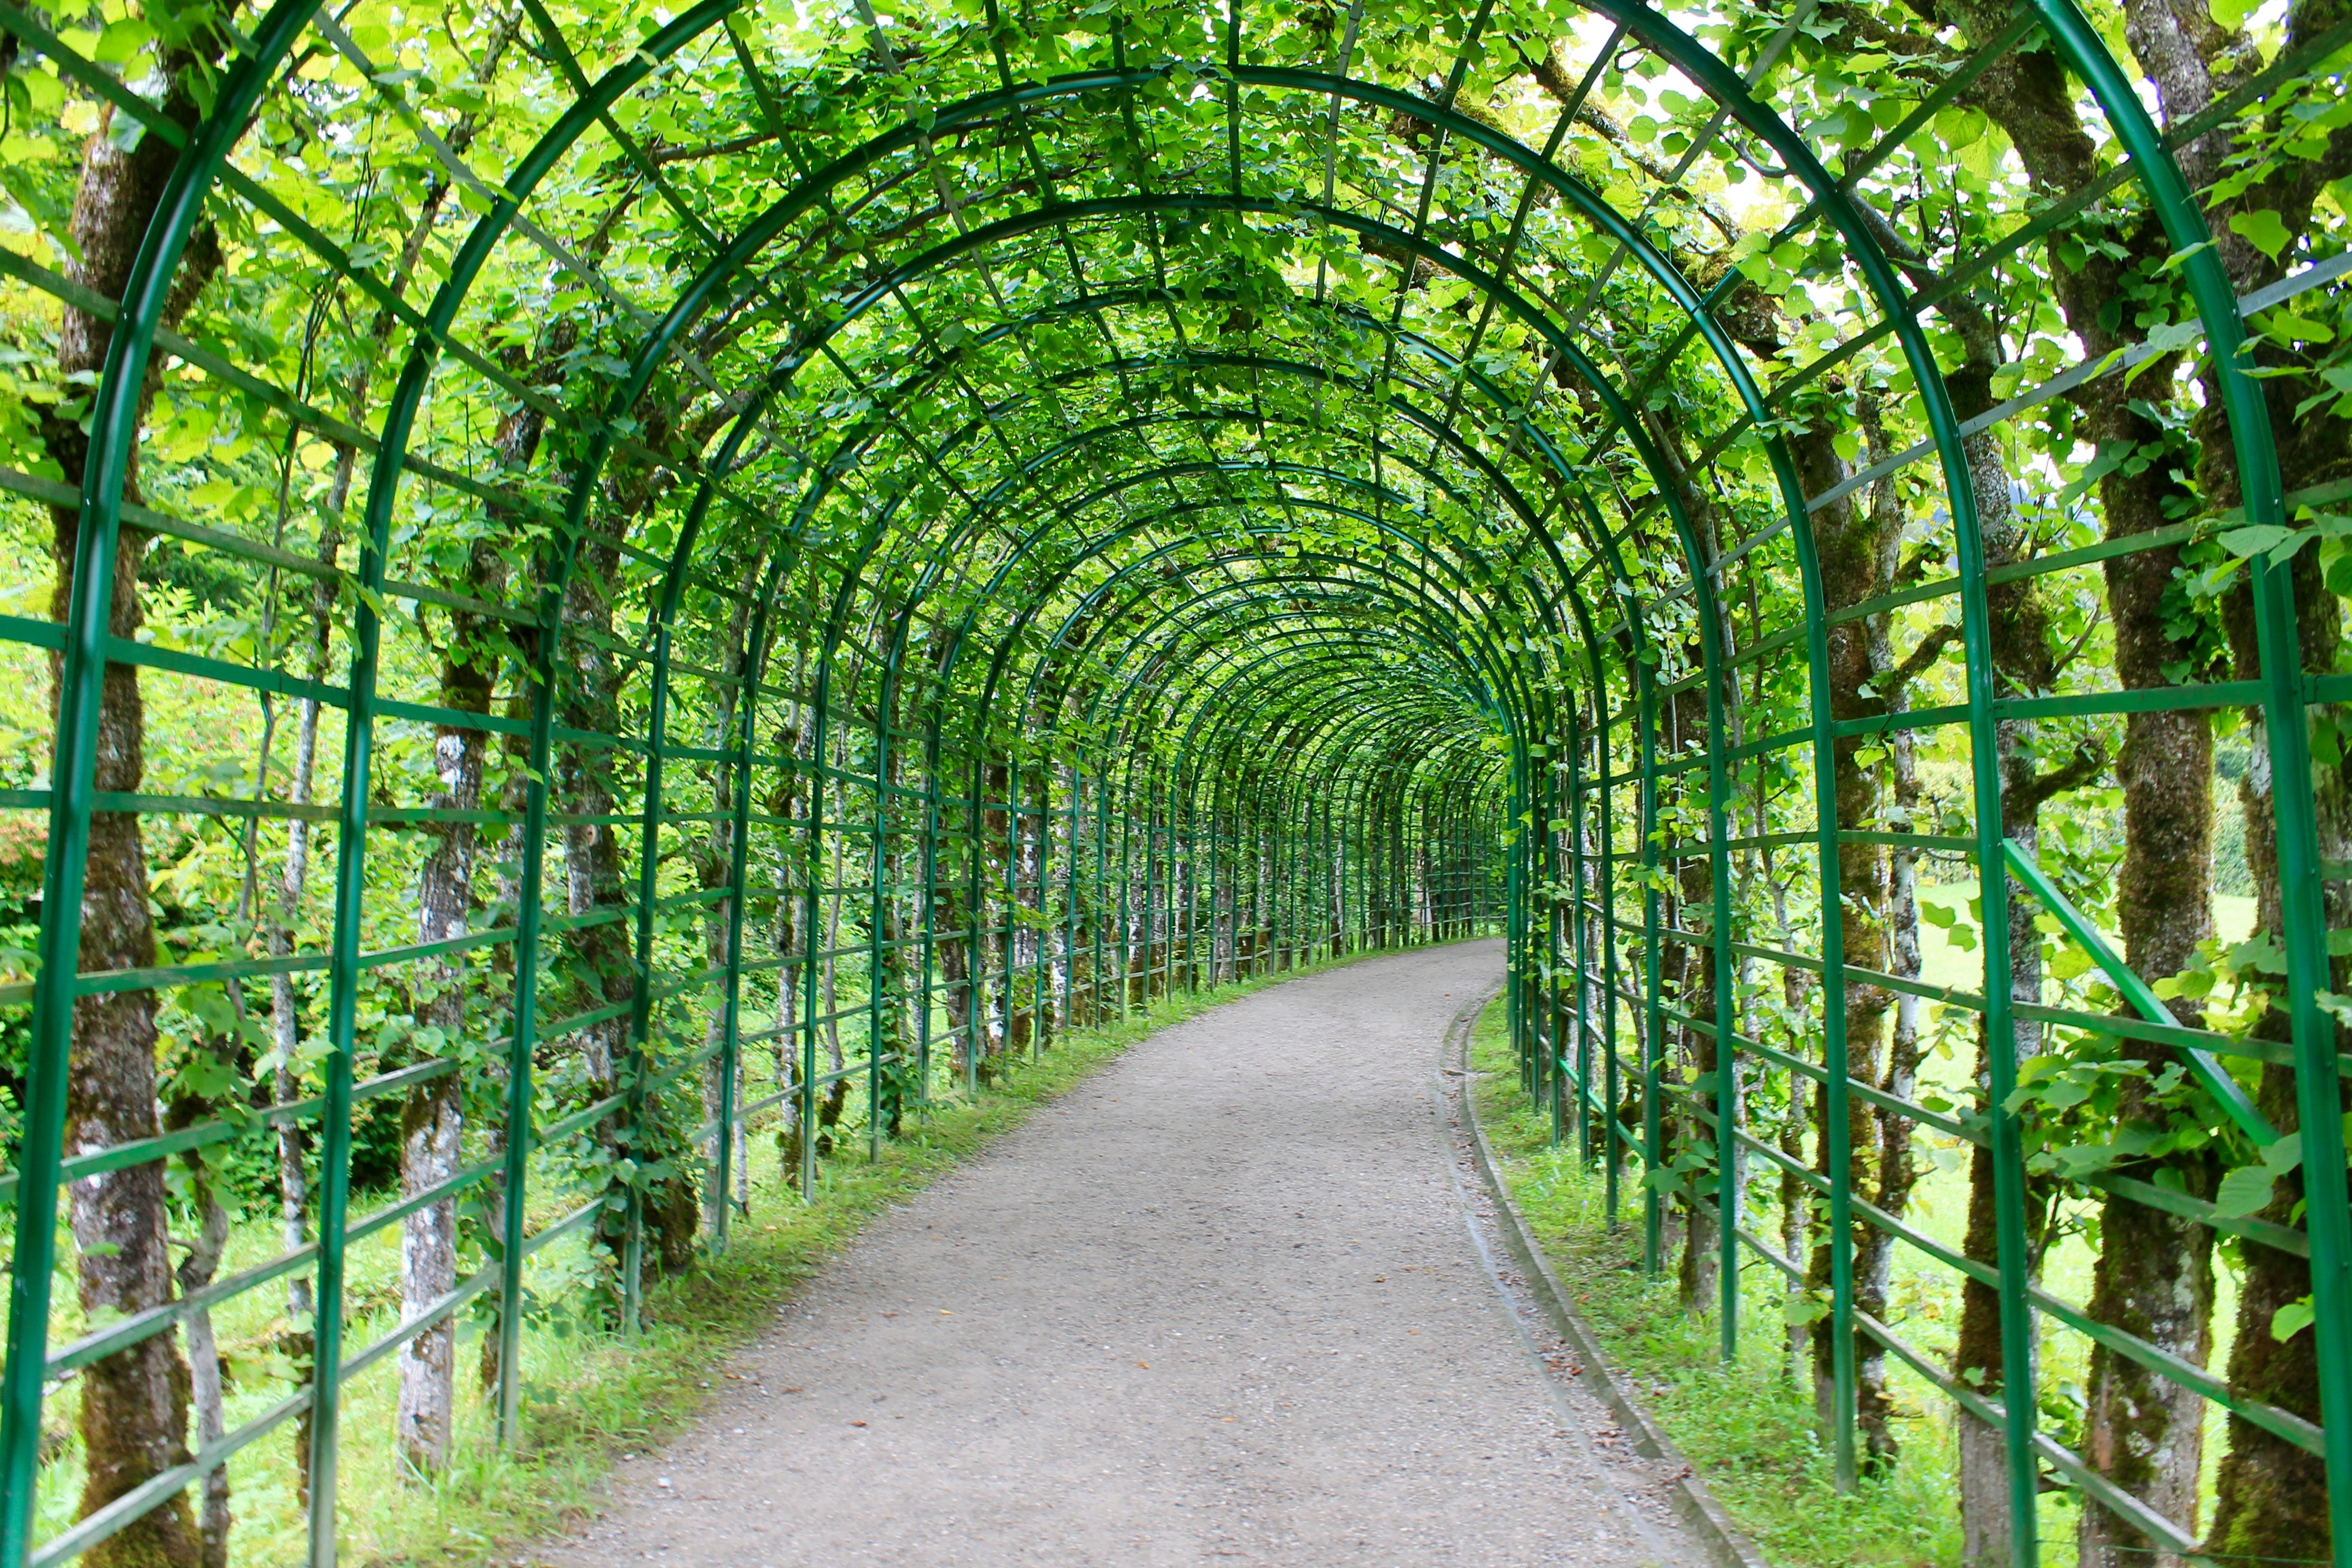
tree, plant, farm, arch, green, jungle, produce, crop, botany, agriculture, garden, greenhouse, leaves, background, archway, plantation, bower, input, fenced, hedge, man made object, woody plant, outdoor structure